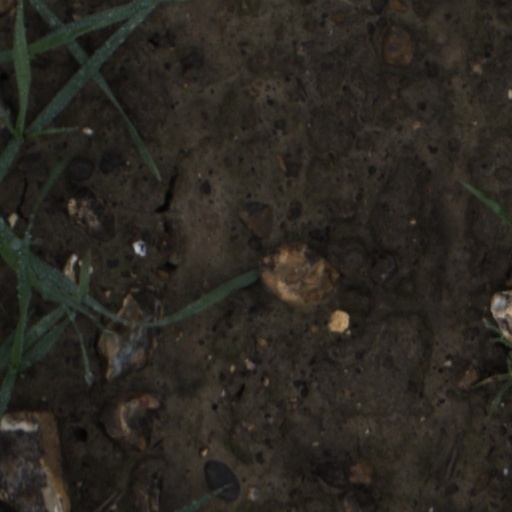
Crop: wheat